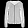
Label: Shirt